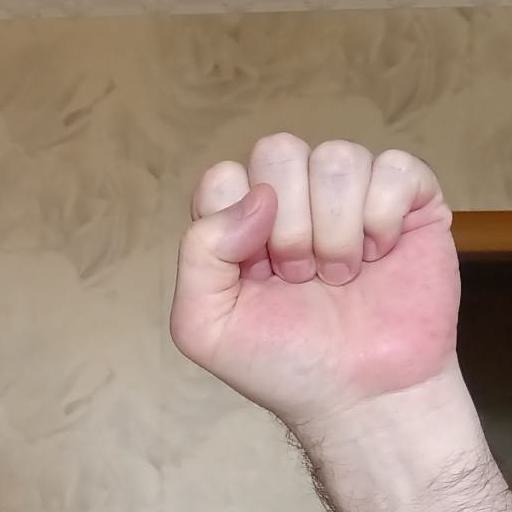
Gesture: fist